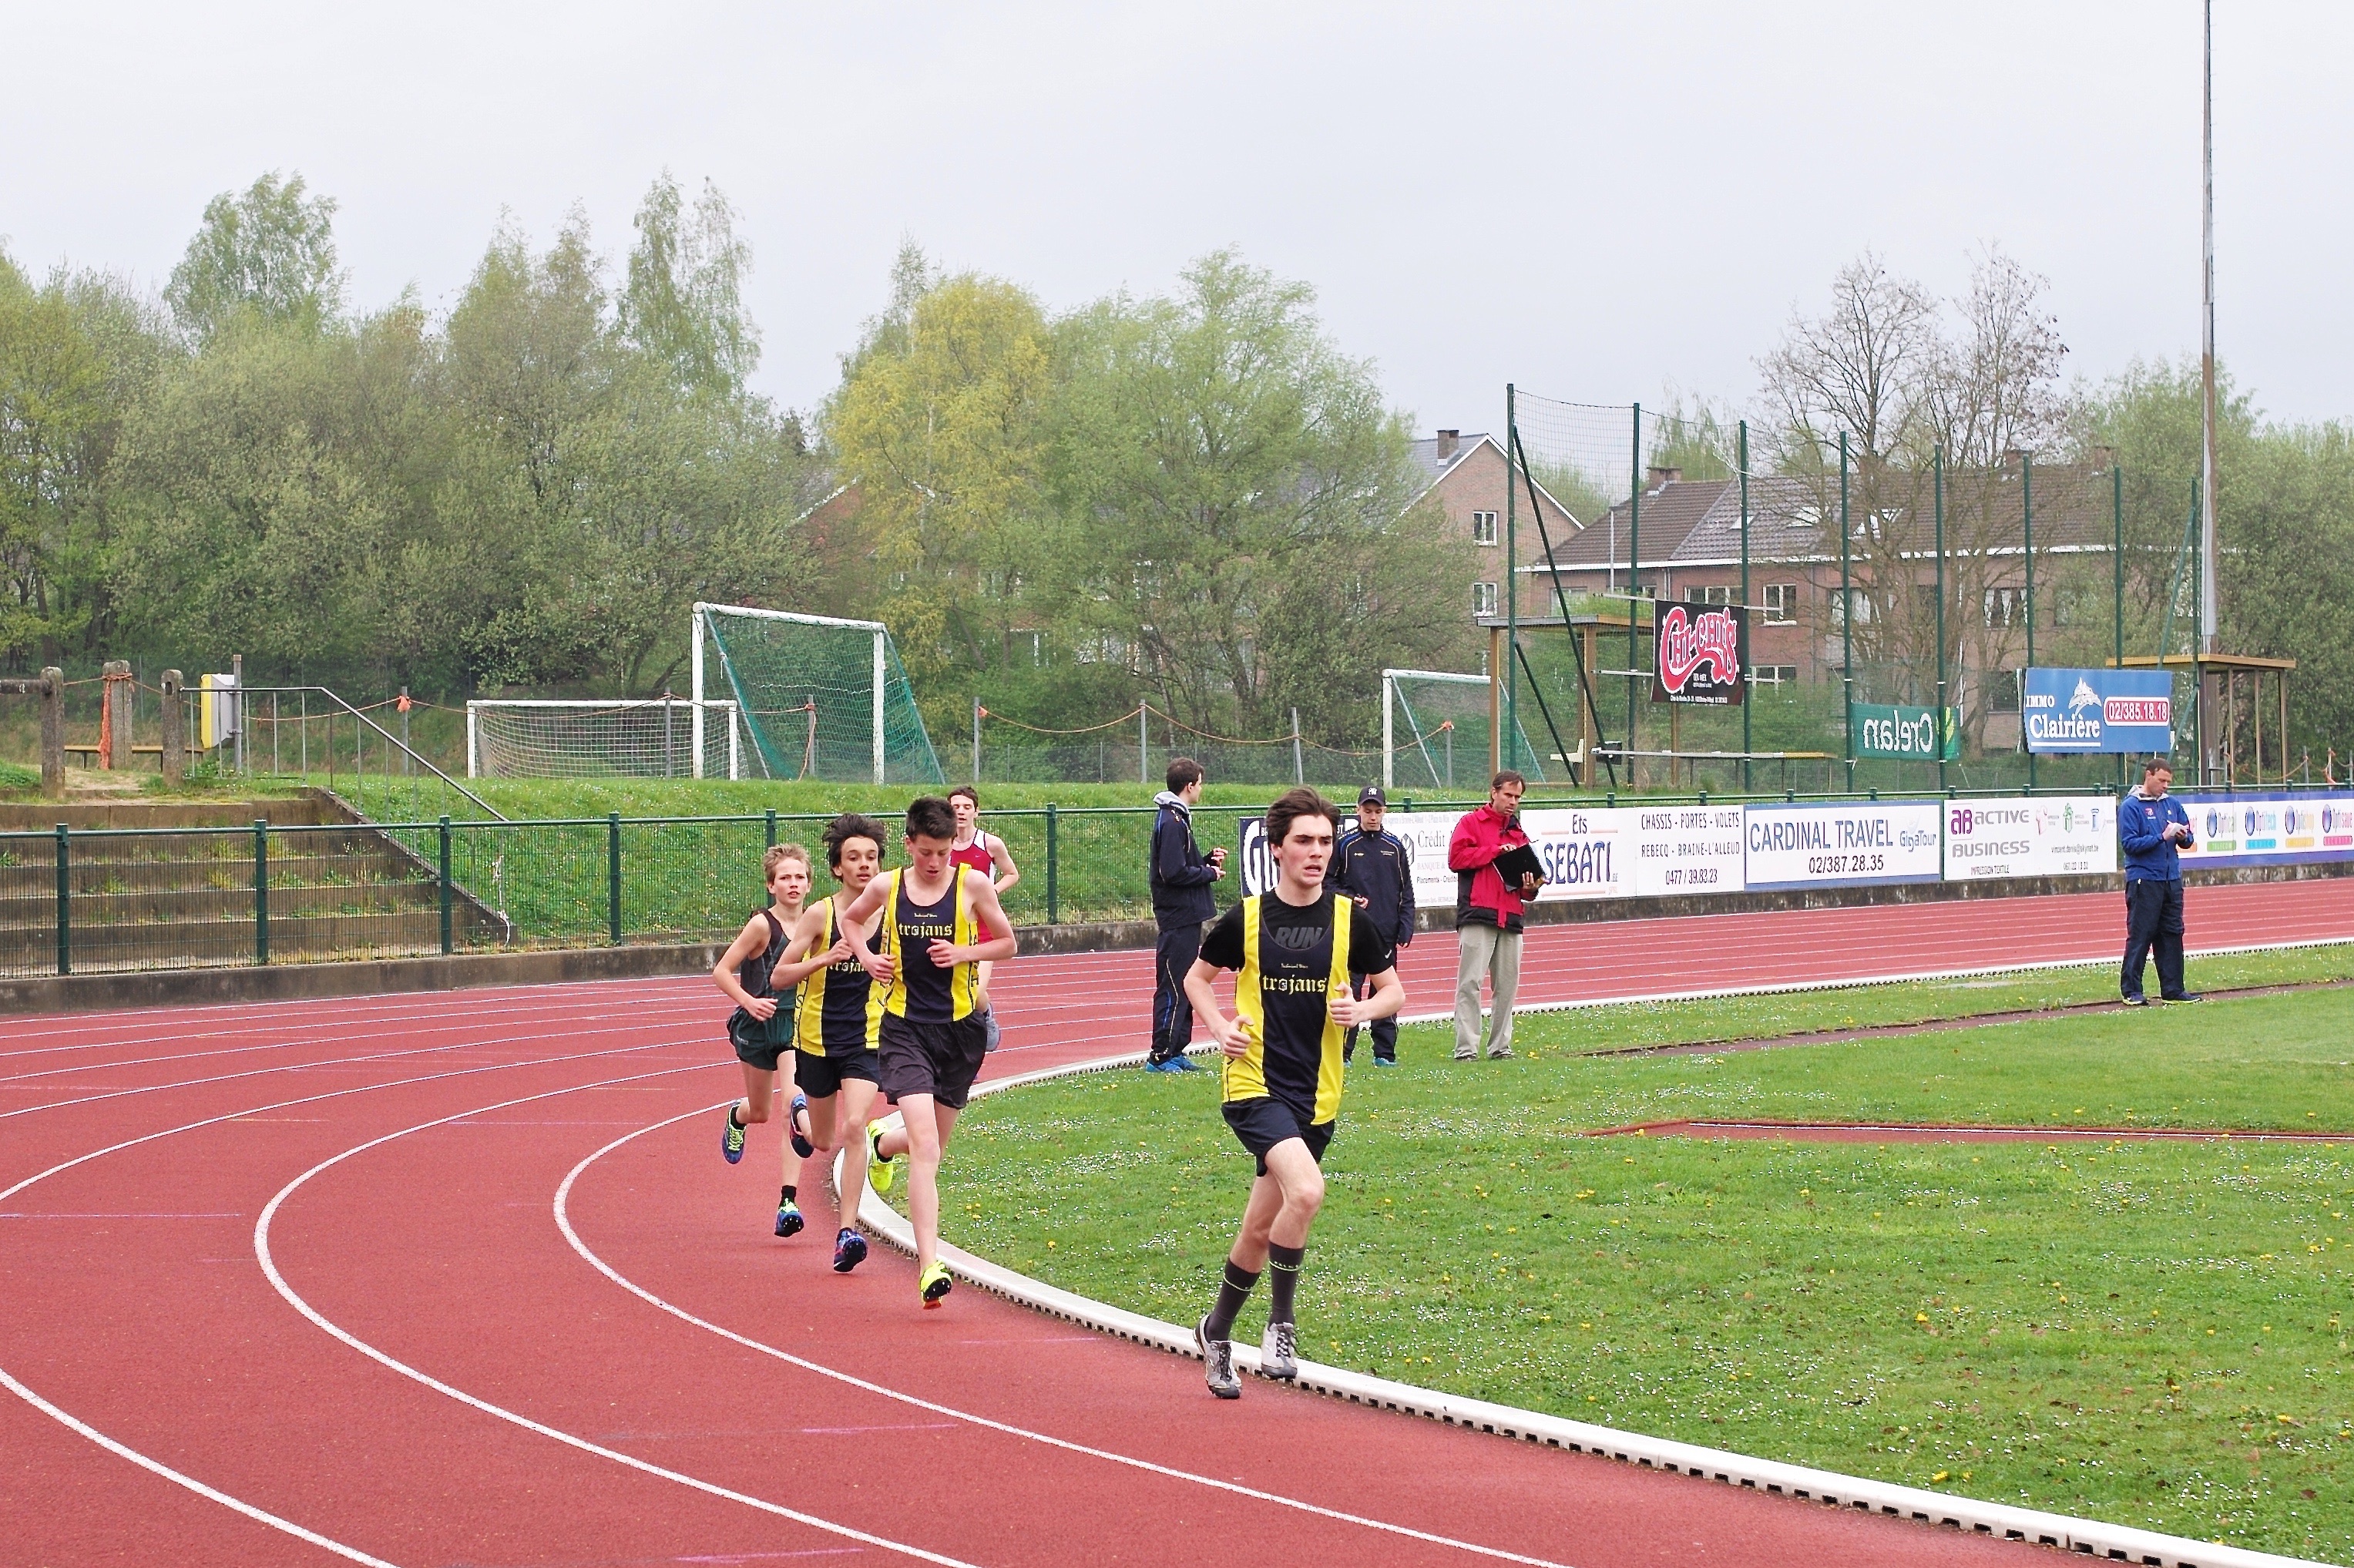
track, run, runner, ash, stadium, belgium, race, competition, holland, hague, netherlands, international, girls, m, american, sports, boys, 50, school, runners, junior, leica, 240, summilux, varsity, athletics, meet, waterloo, sprint, stjohns, track and field athletics